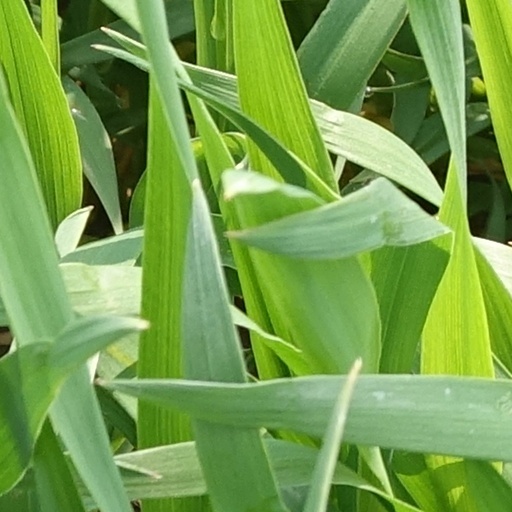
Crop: wheat